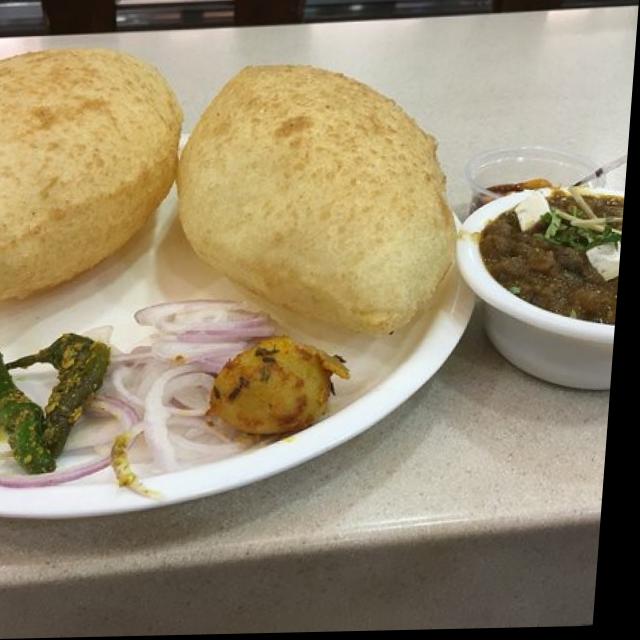
Dish: chole_bhature